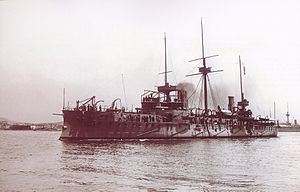
Kystpanserskib / Lande og skibe
Kystpanserskibe var krigsskibe, der var beregnet til tjeneste i kystnære farvande. Lige som de søgående panserskibe var de beskyttet af panser, men de adskilte sig ved at have lavere rækkevidde og fart. Denne prioritering betød, at man med et lille deplacement kunne få skibe med stor slagkraft og god beskyttelse. De var typisk mindre end de søgående panserskibe og havde deplacementer fra 1.000 til 8.000 tons.